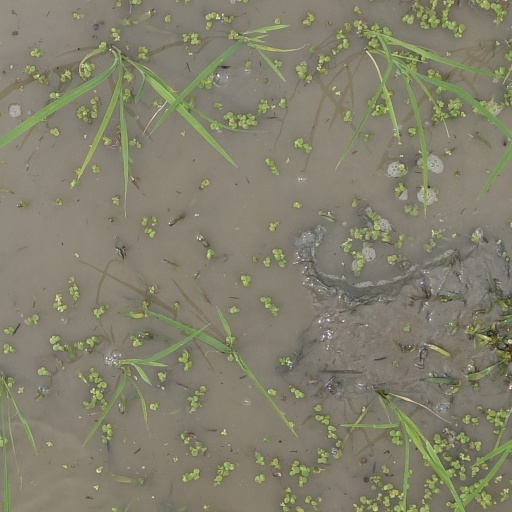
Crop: rice